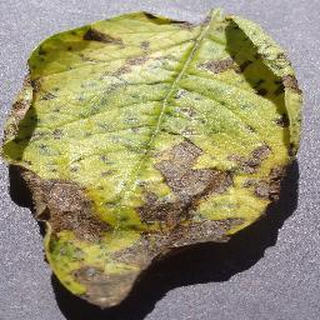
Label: potato_early_blight